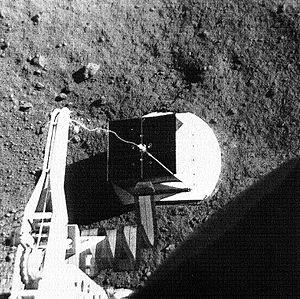
Le programme Surveyor de la NASA est un programme d'exploration de la Lune par des engins automatiques qui a joué un rôle important dans la préparation des missions du programme Apollo. En 1960, le Jet Propulsion Laboratory lance officiellement un projet d'étude scientifique de notre satellite qui doit mettre en œuvre une sonde spatiale capable d'effectuer un atterrissage sur le sol lunaire pour l'étudier in situ.